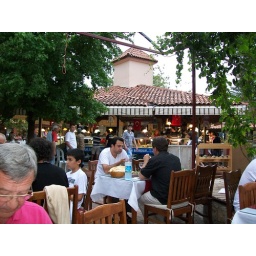
An evening at the fish market in Fethiye